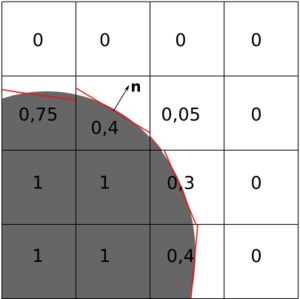
La méthode du volume de fluide est une méthode utilisée en mécanique des fluides numérique pour le traitement des écoulements diphasiques. C'est l'une des méthodes standard dans ce domaine et elle est presque exclusivement utilisée avec la discrétisation en volumes finis. La méthode a été introduite en 1976 par William F. Noh et Paul Woodward. La première publication dans un journal a été faite en 1981 par W. Hirt et B. D. Nichols.